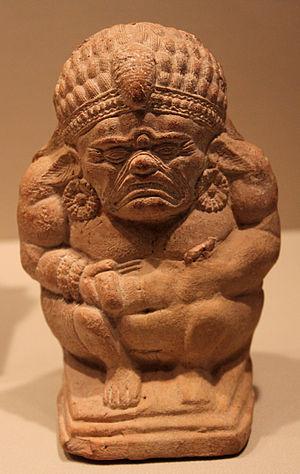
Yaksha en terre cuite, période Shunga (Ier siècle av. J.-C.), trouvé à Chandraketugarh (Bengale-Occidental) - Metropolitan Museum of Art - New York